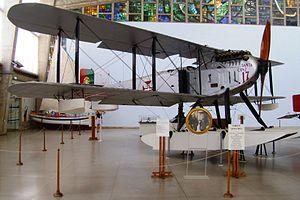
Coupe Schneider
Le Fairey III est une famille d'avions biplans de reconnaissance britanniques qui ont connu une longue durée en service dans des versions tant terrestres que marine construits par la société Fairey Aviation. Le premier vol a eu lieu le 14 septembre 1914 ; des exemplaires étaient encore utilisés lors de la Seconde Guerre mondiale.